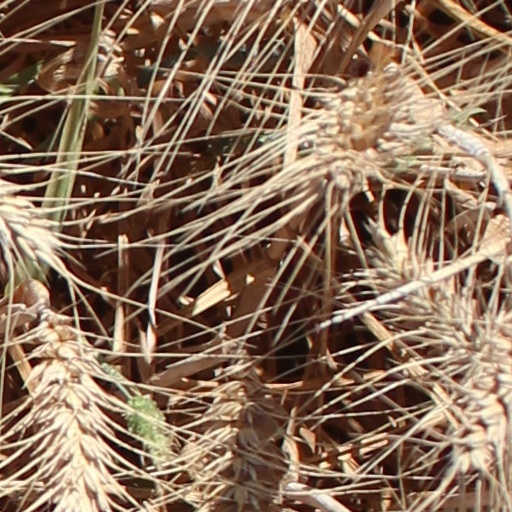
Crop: wheat